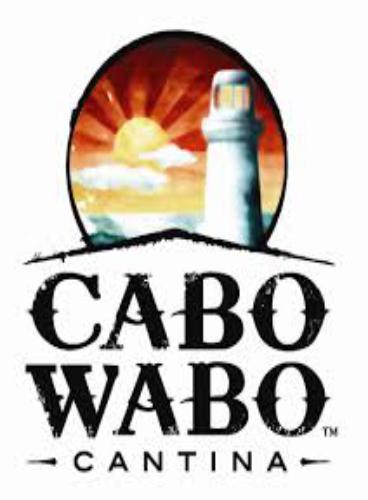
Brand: Cabo Wabo
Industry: Food